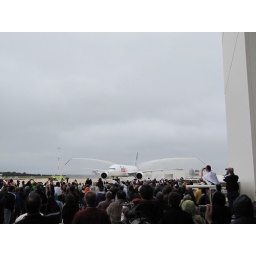
Two fire trucks sprayed water on the plane in honor of its first flight.